Dull, Perth and Kinross

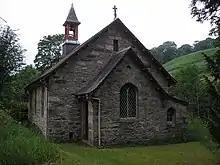

The parish church is on the site of an early Christian monastery founded by St Adomnán (Scottish Gaelic: N. Eònan), Abbot of Iona (died 704). Several early Christian cross-slabs dating to the 7th or 8th century have been discovered in and around the parish graveyard. A slab carved with stylised warriors and horsemen in the Pictish style, uncovered during grave-digging in the 19th century, is displayed in the Museum of Scotland, and may have formed part of a wall-relief, or one side of a box-shrine. A massive font of rough workmanship, preserved by the church door, is also a probable relic from the early monastic site.